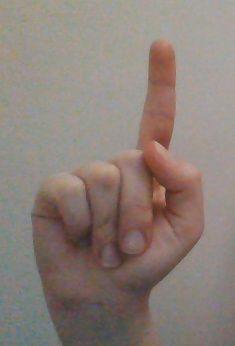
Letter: bb